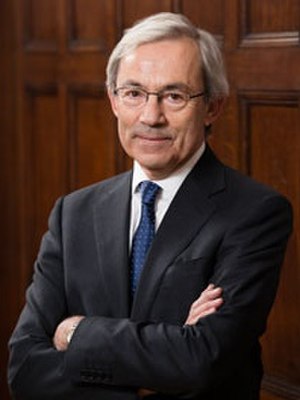
Christopher Pissarides
Christopher Pissarides
Sir Christopher Antoniou Pissarides er en cypriotisk/britisk økonom. Han er professor ved London School of Economics. I 2010 modtog han Nobelprisen i økonomi sammen med Dale Mortensen og Peter Diamond for deres "analyse af arbejdsmarkeder med søgefriktioner".